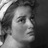
Emotion: neutral